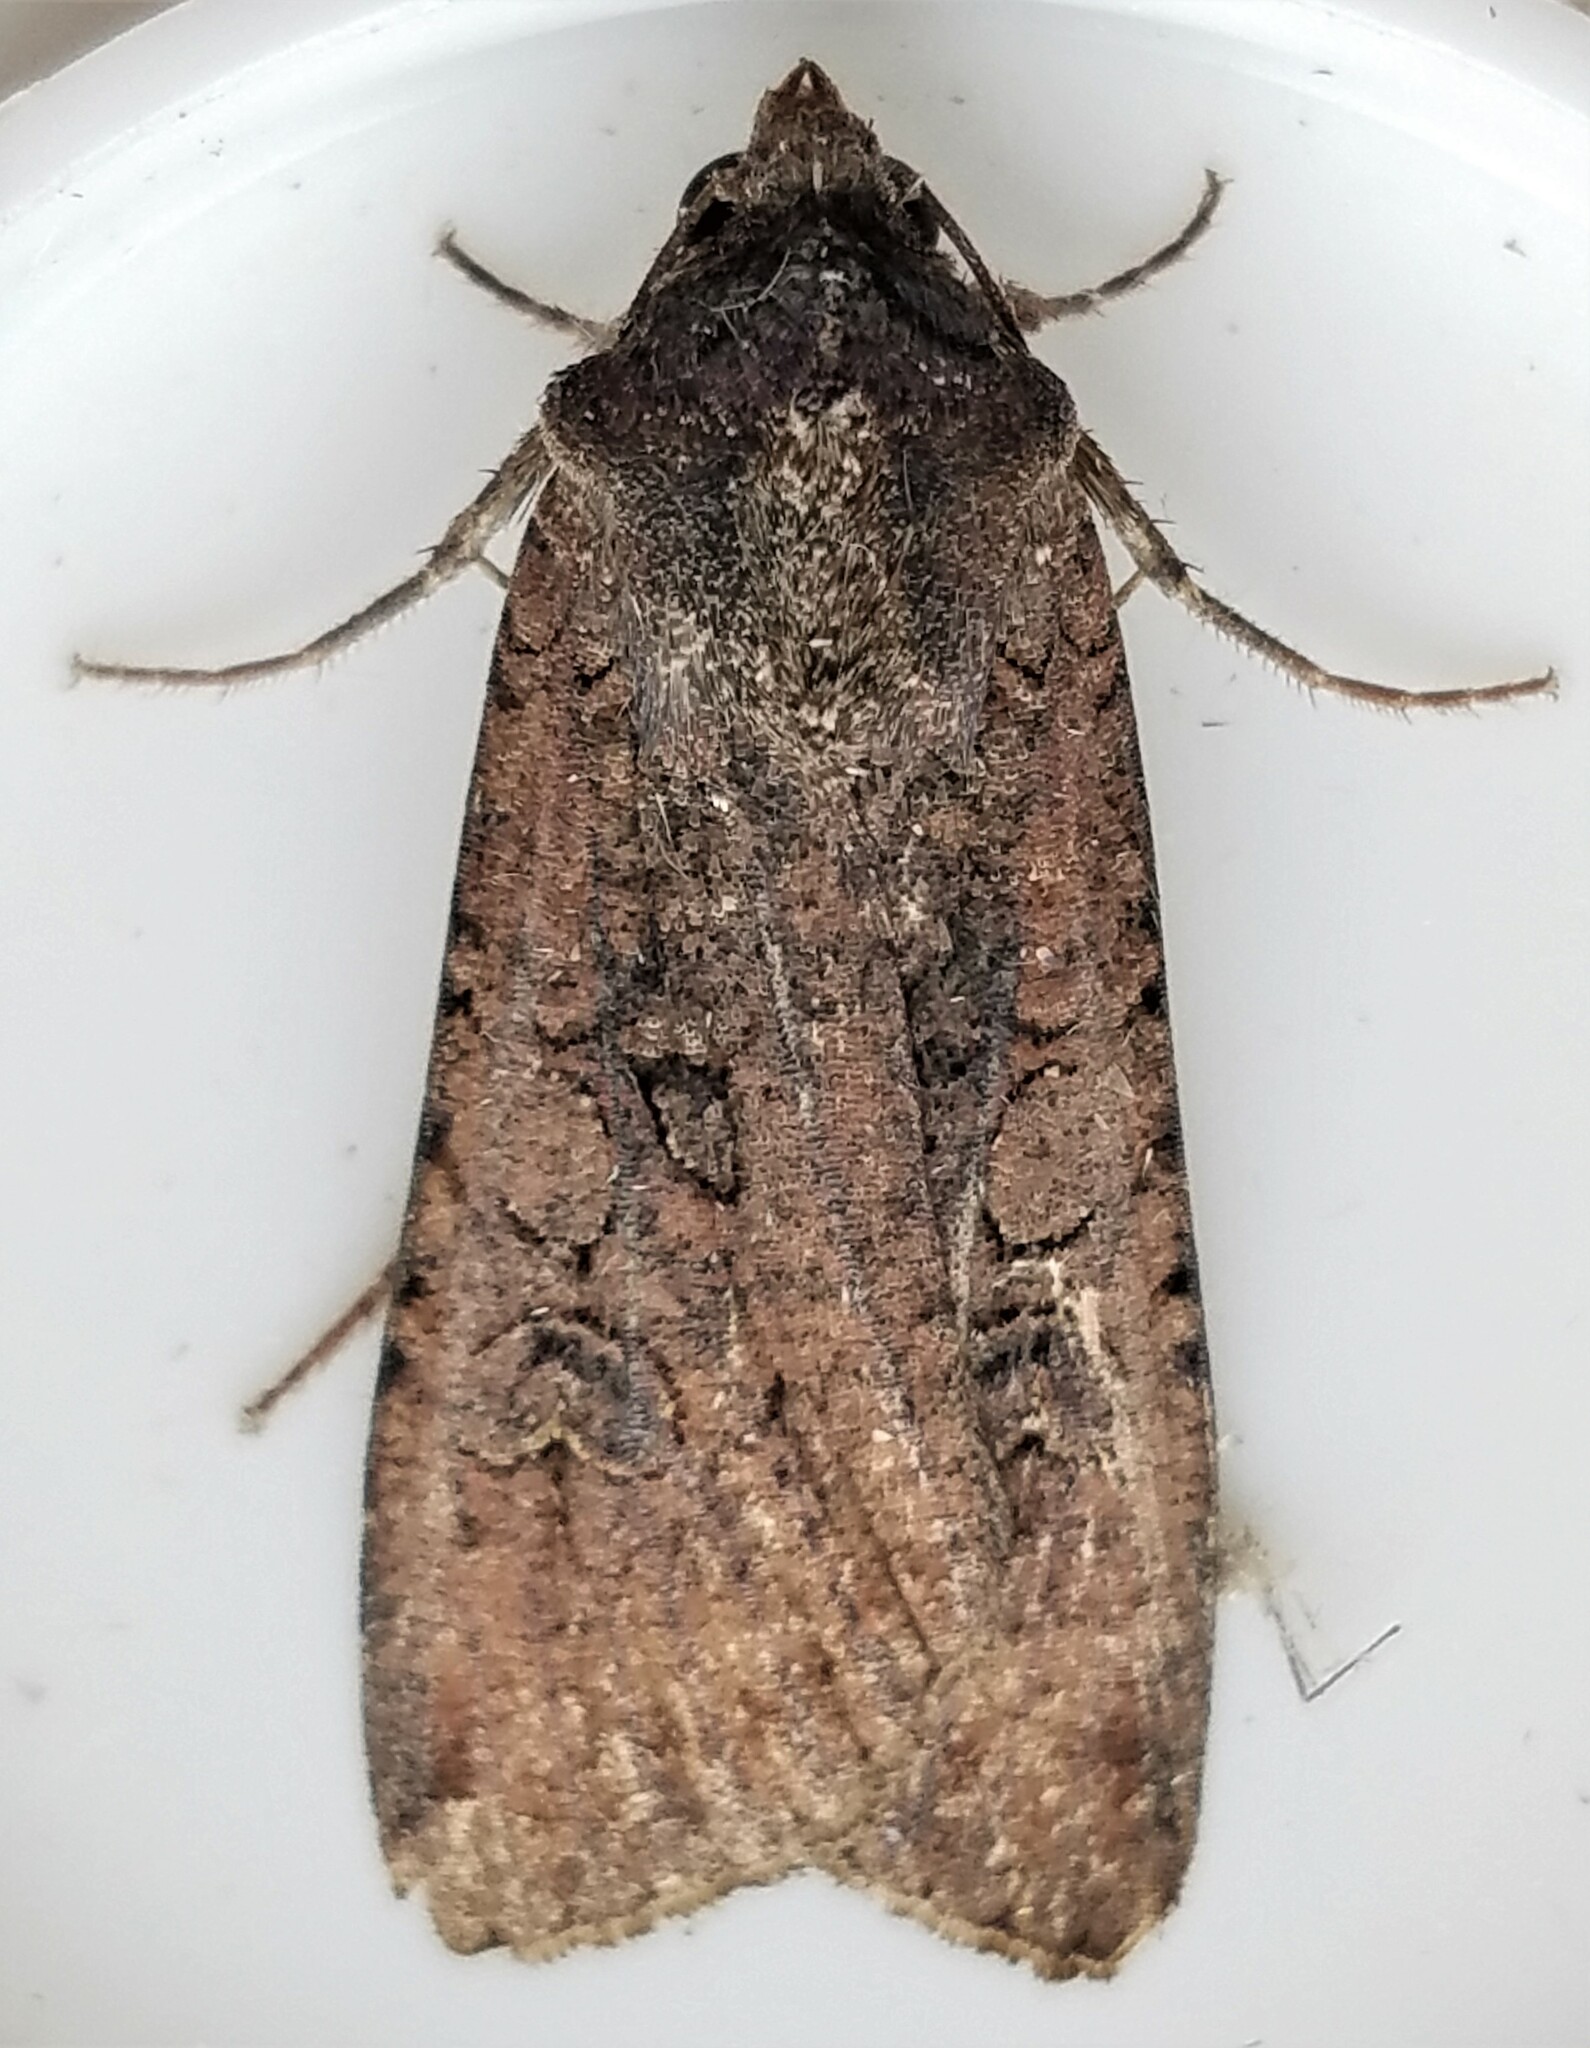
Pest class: cutworms